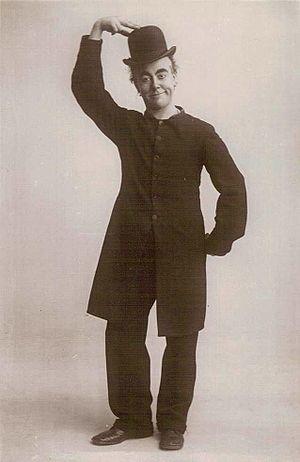
Sax Rohmer était un écrivain britannique de chansons, sketches, pièces de théâtre et d'histoires.